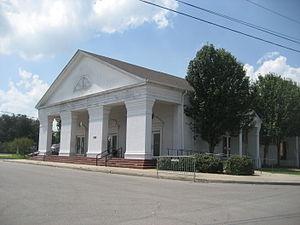
Belle Chasse est une census-designated place située dans la paroisse des Plaquemines et au sein de l'aire métropolitaine de La Nouvelle-Orléans, dans l’État de Louisiane, aux États-Unis. Sa population s’élevait à 12 679 habitants lors du recensement de 2010.